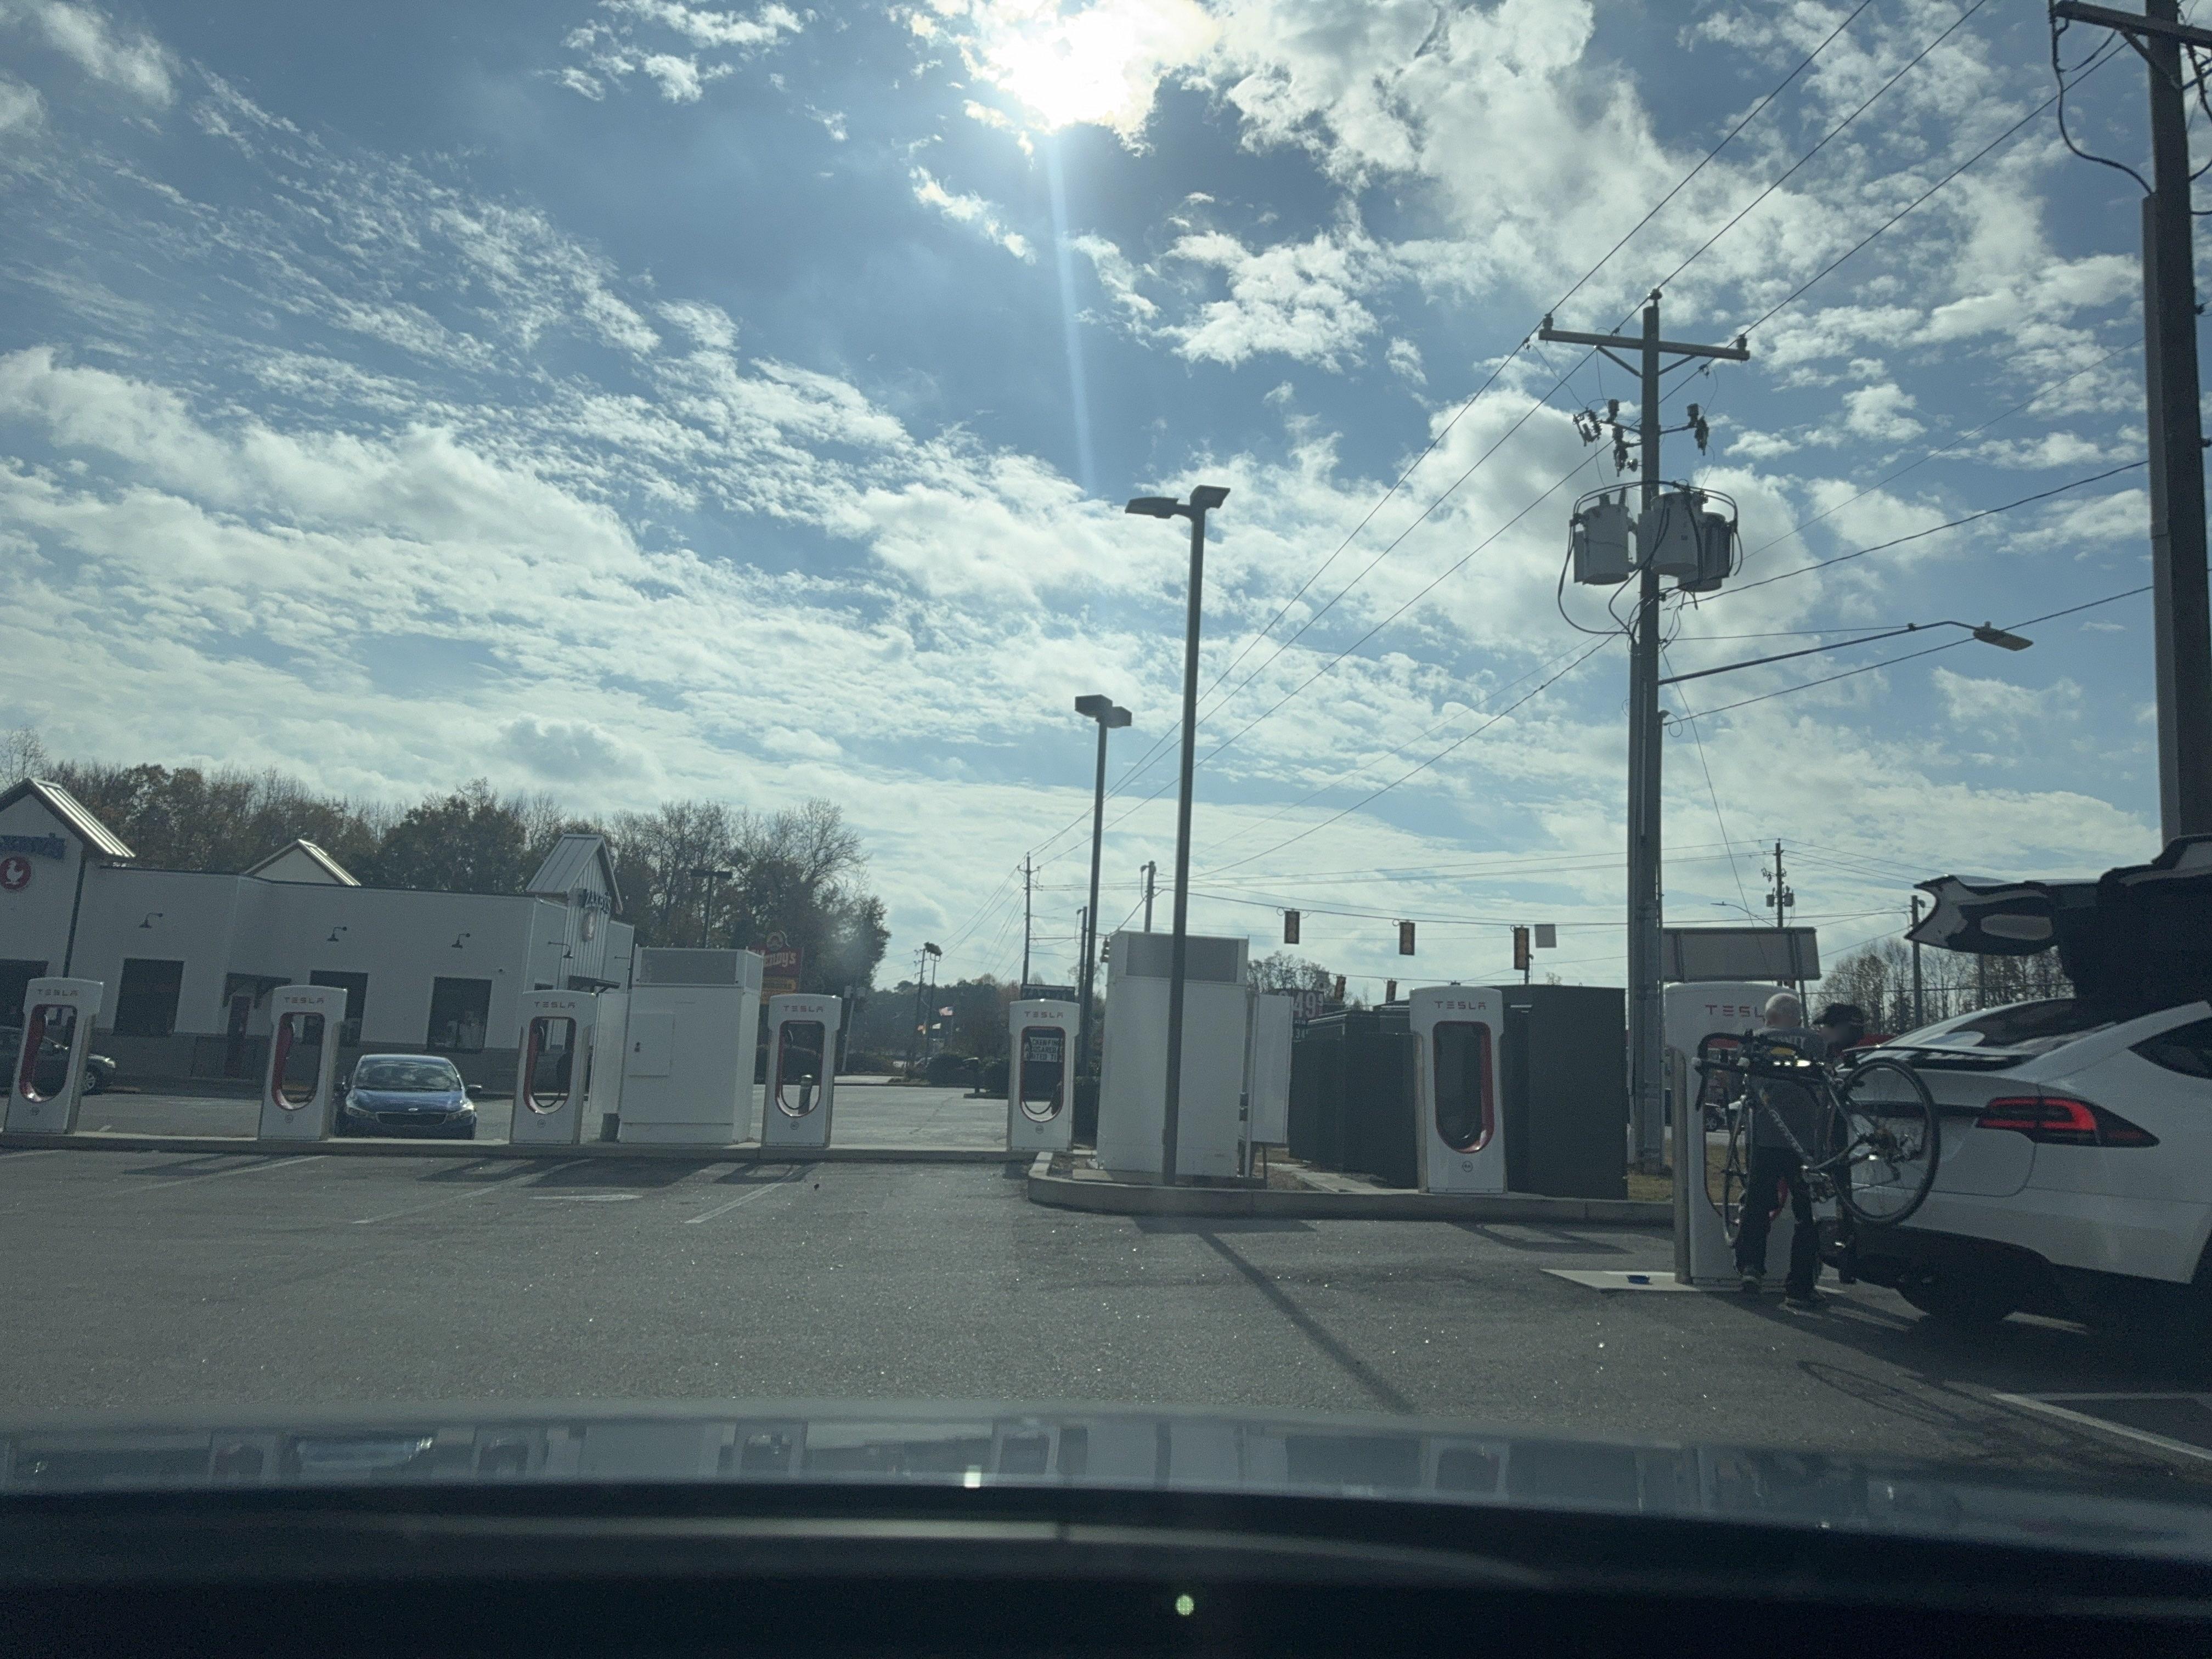
Feature: EV Charger
State: South Carolina
Country: United States